FN FNC

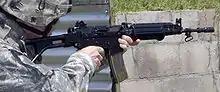
US Army infantryman firing an FNC at a target during a stress shoot

The FNC was developed between 1975 and 1977 for NATO standardization trials, as a less expensive alternative to the M16 rifle. The rifle's design is based on the FNC 76 prototype, a deep rework and simplification from the first FN 5,56x45 weapon, the commercially unsuccessful FN CAL rifle. The FNC 76 was soon withdrawn from the NATO competition after performing poorly due to its rushed development.